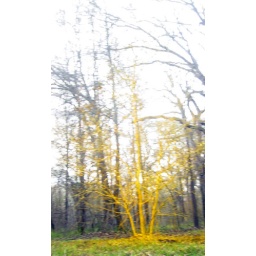
deep in the forest of central texas there are trees which grow of solid gold